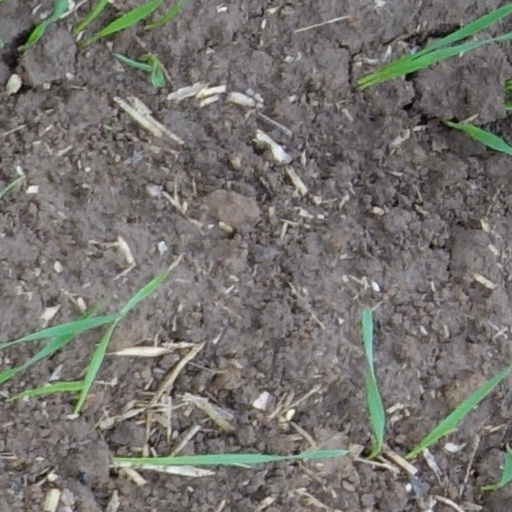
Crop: wheat